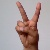
The image shows a hand gesture representing the letter 'V' in Indian Sign Language.